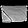
Label: Bag